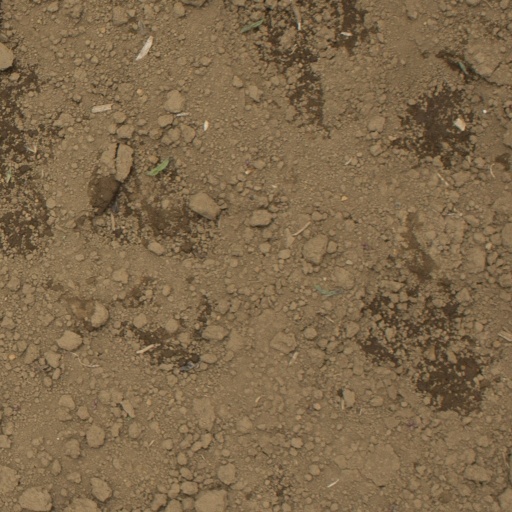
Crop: Jerusalem artichoke